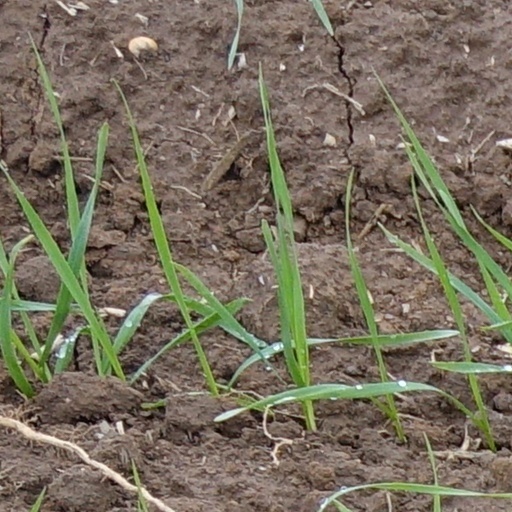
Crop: wheat